Linton Wells

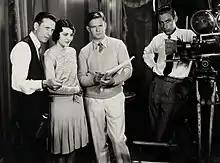
L.t.r. Frank R. Strayer, Ruth Elder, Linton Wells and Edward Cronjager on the set of "Moran of the Marines" (1928)

Linton Wells (1893–1976) was an American foreign correspondent, world traveler and pioneer broadcaster.